History of Doctor Who

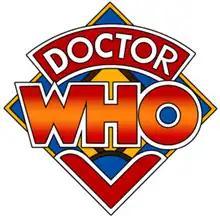
The "Doctor Who" "diamond" logo, used in the show's opening titles from 1973 to 1980

However, before this story could be written, Delgado was killed in a car accident in Turkey. His death had a profound effect on Pertwee. With actress Katy Manning also having departed from her role as companion Jo Grant after three seasons, and Letts and Dicks both planning to move on, Pertwee felt that his "family" on the show was breaking up, and he also decided to leave after the eleventh season in 1974. Also, according to Elisabeth Sladen in an interview on the DVD release of "Invasion of the Dinosaurs," Pertwee asked for a substantially increased fee for another year on the series. However, this request was rejected and he subsequently resigned from the role.